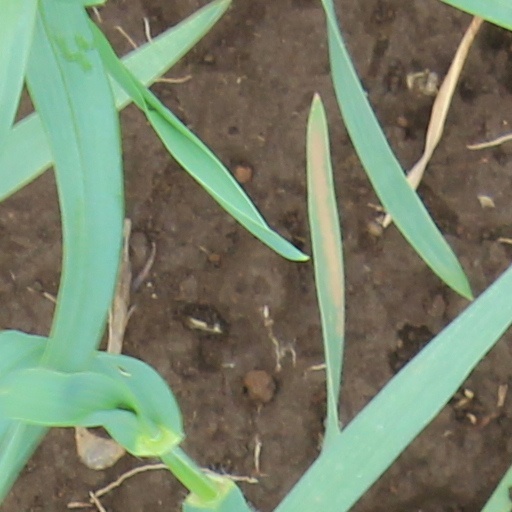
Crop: wheat